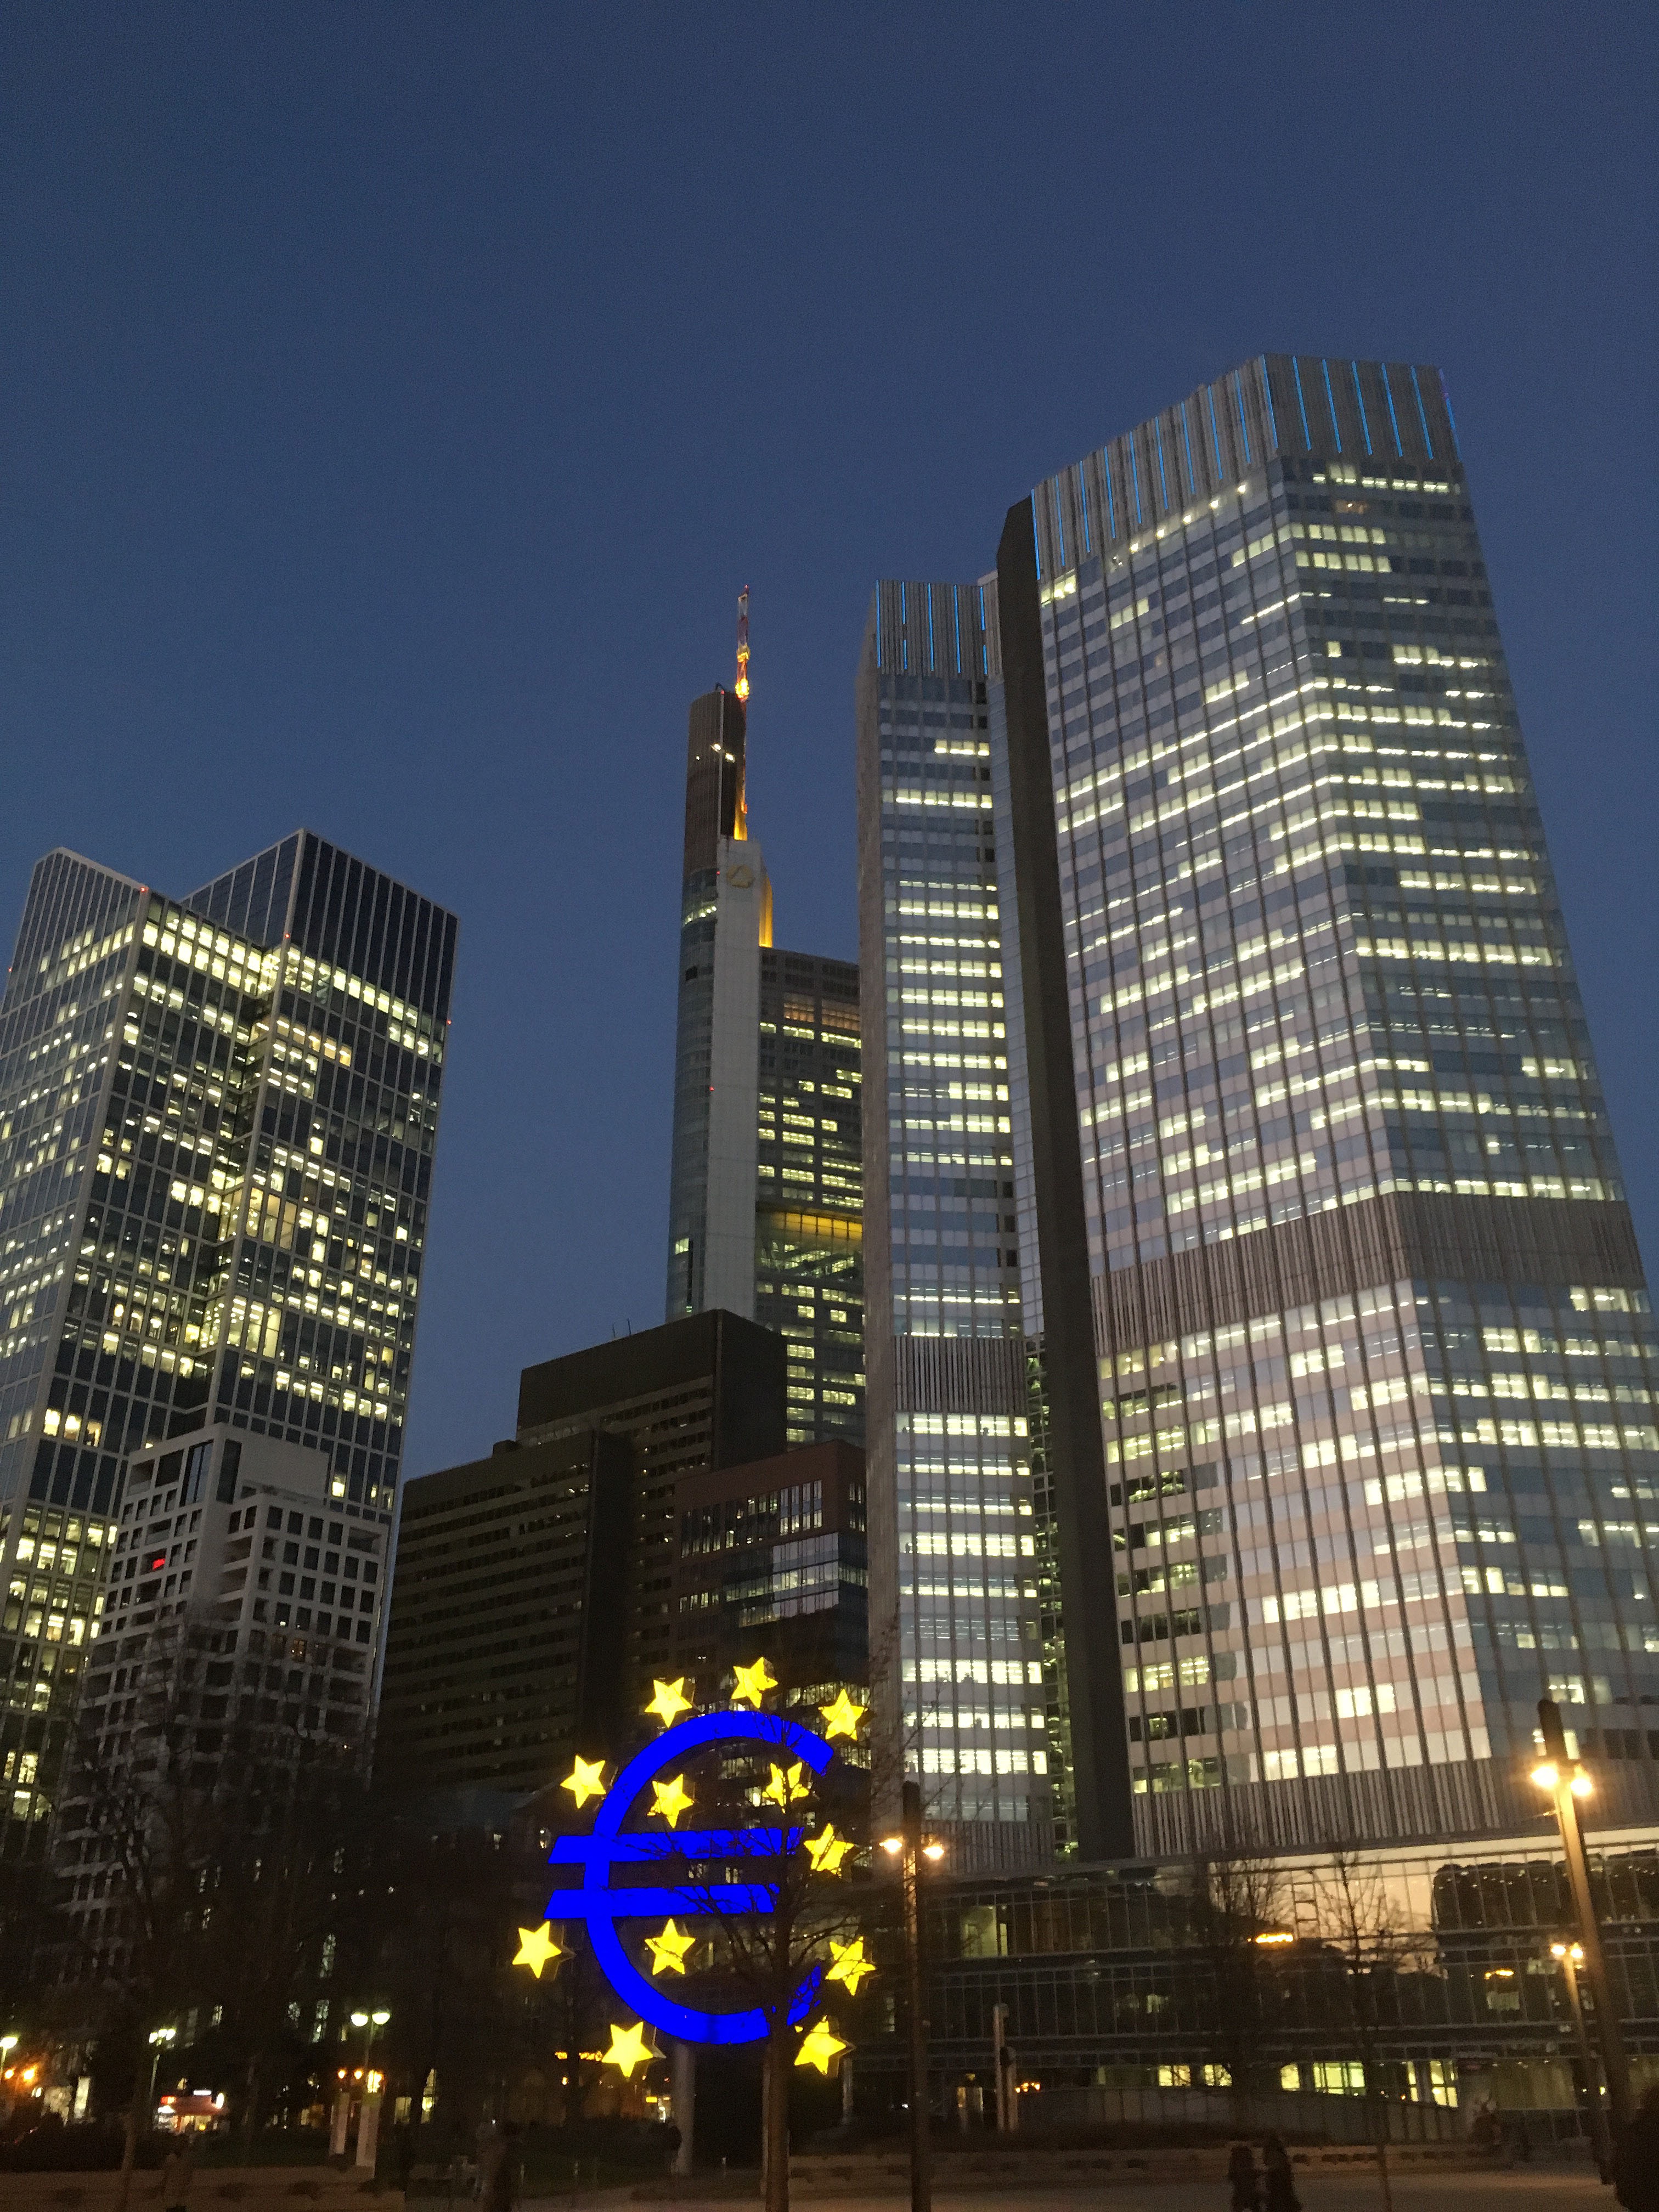
architecture, skyline, night, city, skyscraper, cityscape, downtown, dusk, europe, evening, tower, landmark, tower block, skyscrapers, euro, frankfurt, metropolis, frankfurt main, urban area, human settlement, metropolitan area